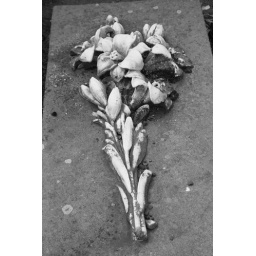
Grave stones in the church in black and white